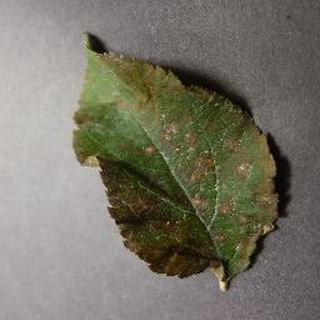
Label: apple_cedar_apple_rust